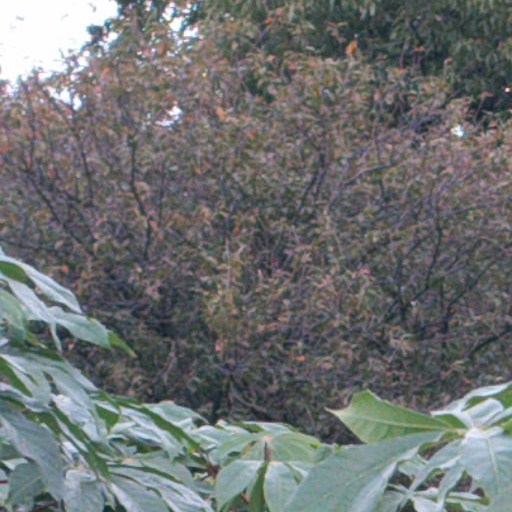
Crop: cassava